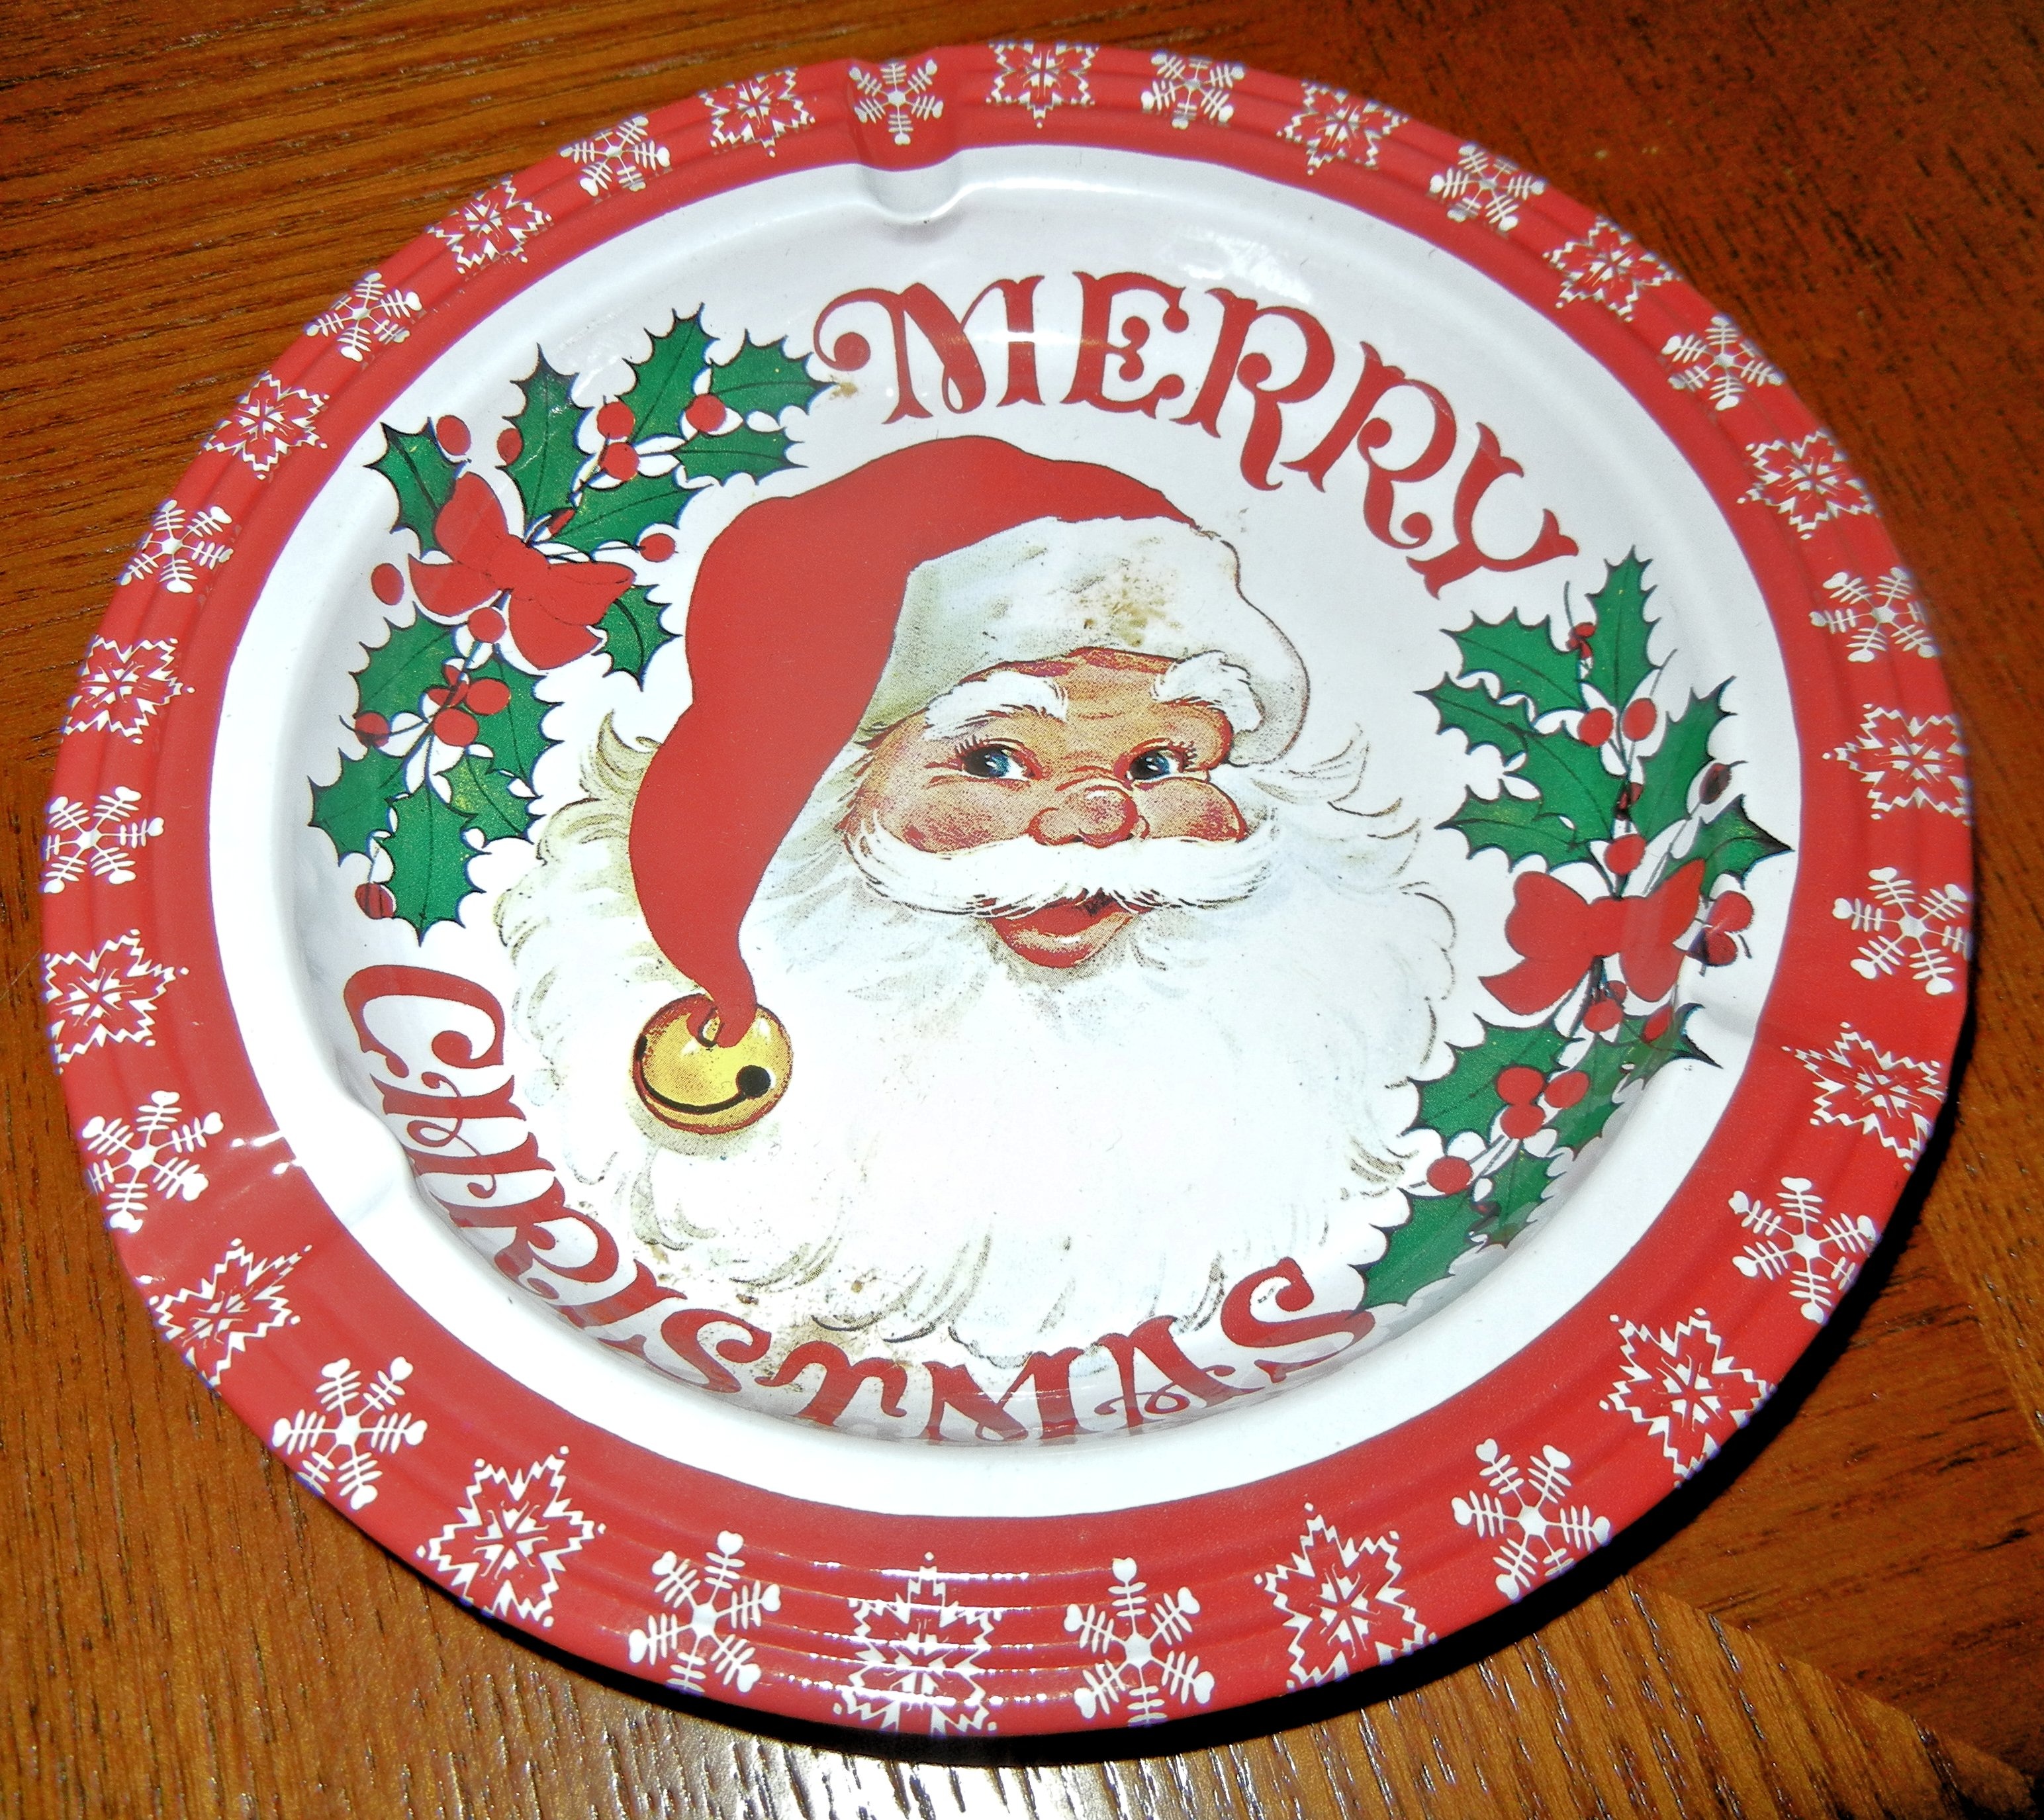
christmas, santa, christmas decoration, decorative, seasonal, santa claus, ashtray, dishware, fictional character